St. James's Church, Kastelaz

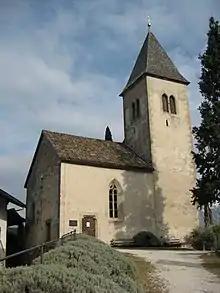
St. James's Church, Kastelaz

St. James's Church is a church on the Kastelaz hill in Tramin an der Weinstraße, South Tyrol (Italy), which is known foremost for its Romanesque frescos.